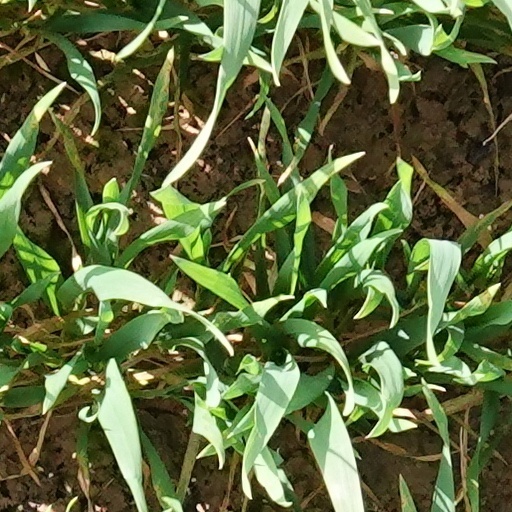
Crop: wheat